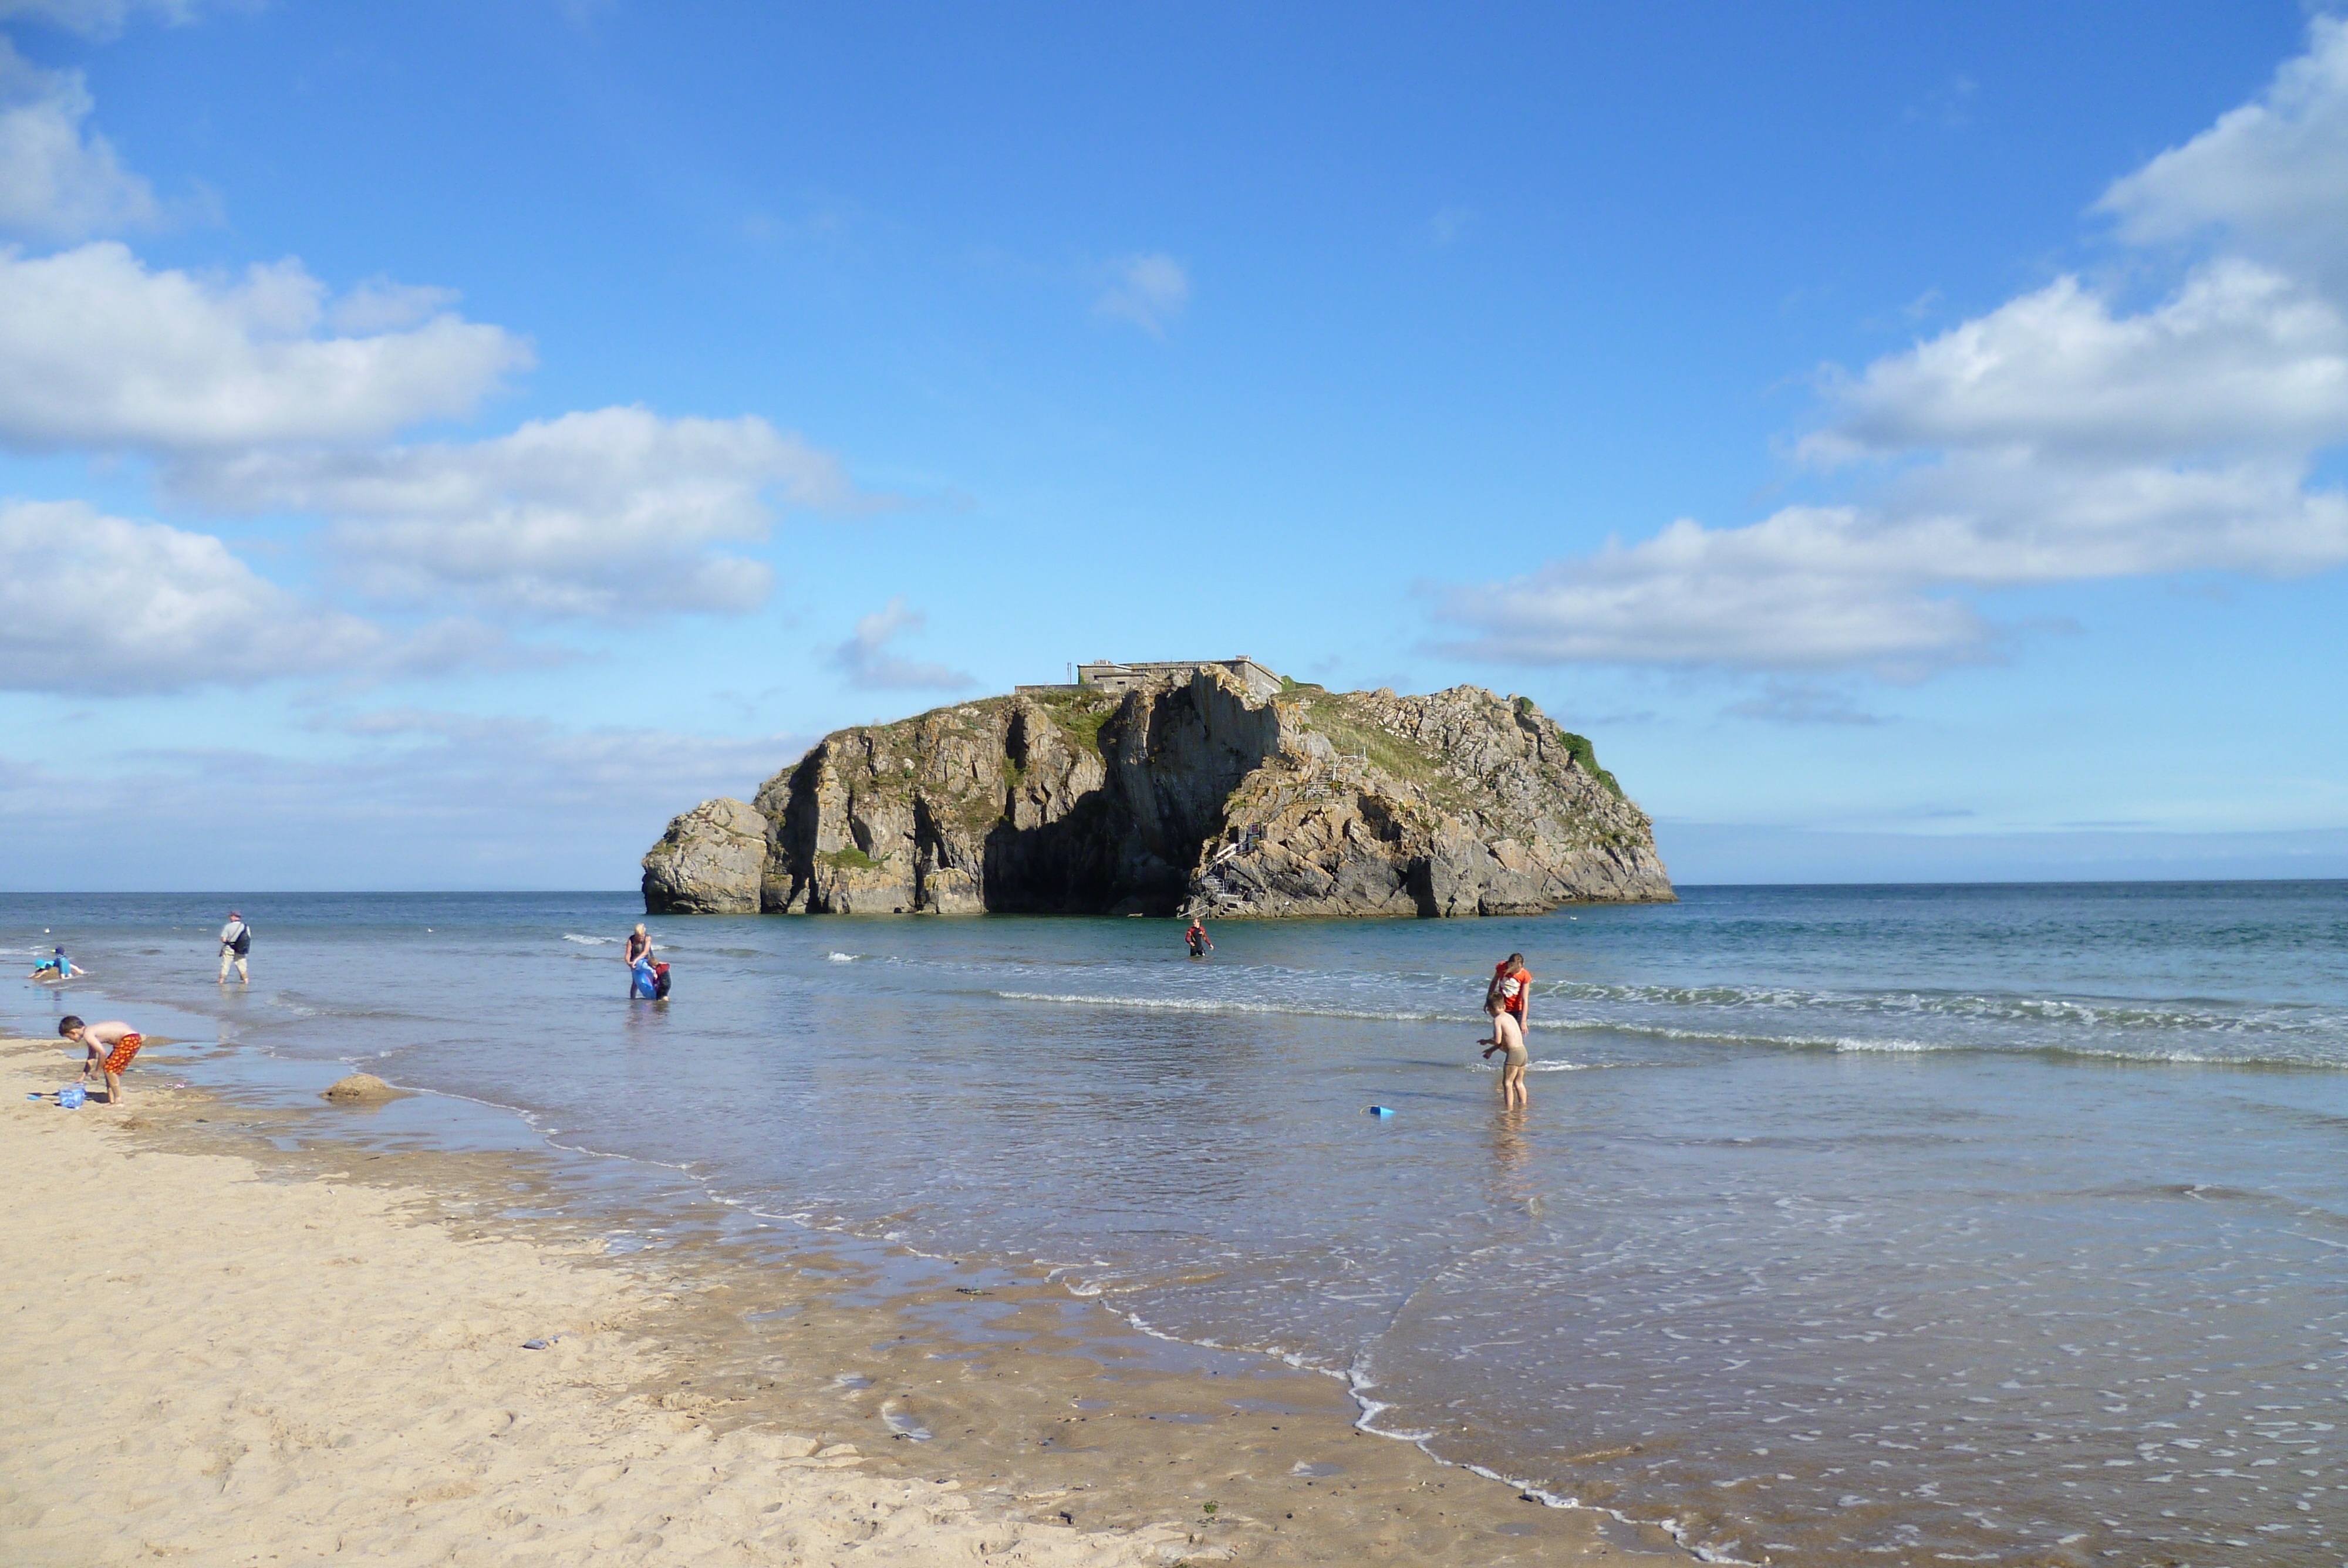
beach, sea, coast, water, nature, outdoor, sand, ocean, sky, sun, shore, wave, summer, vacation, coastline, cliff, seaside, cove, relax, holiday, bay, freedom, seashore, terrain, body of water, relaxing, uk, wales, relaxation, cape, islet, happy holidays, summer vacation, beach sand, summer beach, summer fun, tenby, wind wave